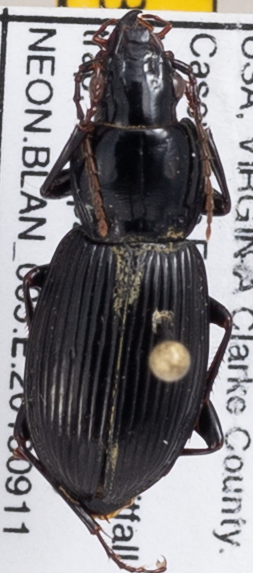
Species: Pterostichus stygicus
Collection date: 2018-09-11
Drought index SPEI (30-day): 1.798
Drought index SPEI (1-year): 1.45
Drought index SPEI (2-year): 1.69